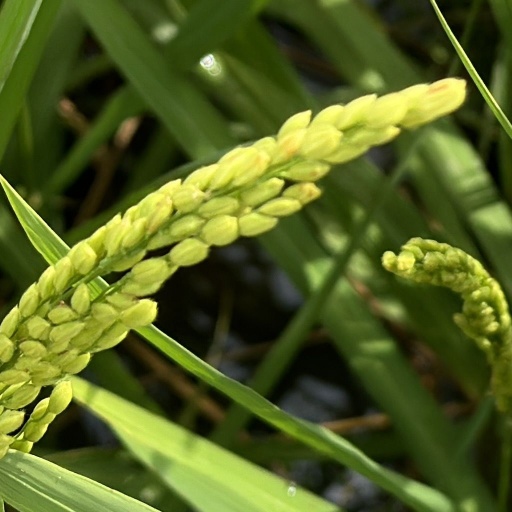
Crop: rice